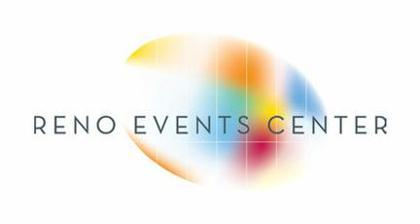
Building: Reno Events Center
Country: United States of America
Year built: 2005
Multi-purpose arena Reno Events Center The Events Center during a game Address 400 North Center Street Location Reno , Nevada , U.S. Coordinates 39°31′51″N 119°48′45″W / 39.5309°N 119.8125°W / 39.5309; -119.8125 Owner Reno-Sparks Convention and Visitors Authority Capacity 7,000 Opened January 2005 ; 20 years ago ( 2005-01 ) Tenants Reno Bighorns ( NBA G League ) (2008–2018) Reno Barons (WIFA) (2011) Reno Express ( AWFC ) (2019) Website Official website The Reno Events Center is a 7,000-seat multi-purpose arena , located in downtown Reno , Nevada , that was constructed in January 2005. It was the home to the Reno Bighorns of the NBA G League from 2008 to 2018 and to the Reno Barons of the Western Indoor Football Association during their short lived 2011 season. Along with being a basketball and indoor football venue, it hosts boxing matches and concerts by a wide range of artists. In 2012 and 2013, the Events Center hosted the NBA D-League Showcase , featuring all of the NBA Development League 's teams over a four-day period in early January. It has also hosted tour stops on the PBR 's Built Ford Tough Series . From 2016 to 2019, the arena hosted the Big Sky men's and women's basketball tournament. In 2019, the arena was the home of the Reno Express of the new American West Football Conference . Reno Events Center References